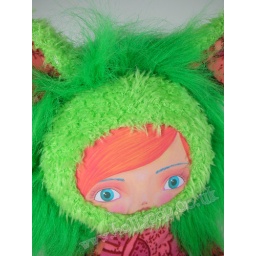
Little girl in a green floral monster suit (limited edition 5 of 10)